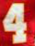
Number: 4